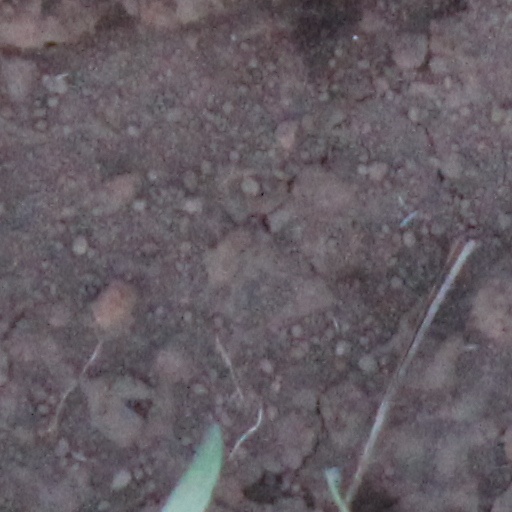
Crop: wheat